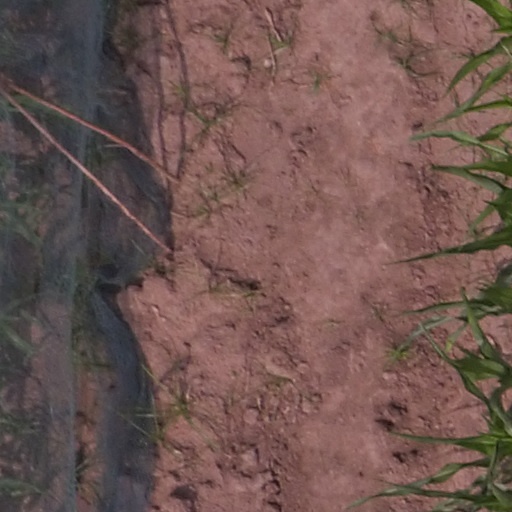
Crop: maize; corn